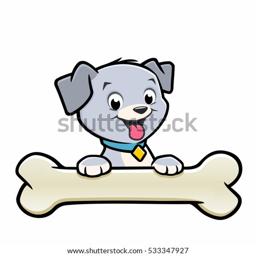
vector illustration of a cute puppy with bone for design element